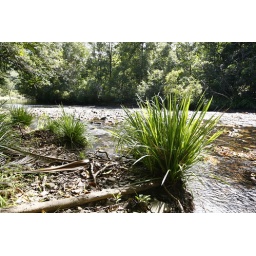
A quiet spot we stopped at by the river for a cup of tea while on the Bloomfield track